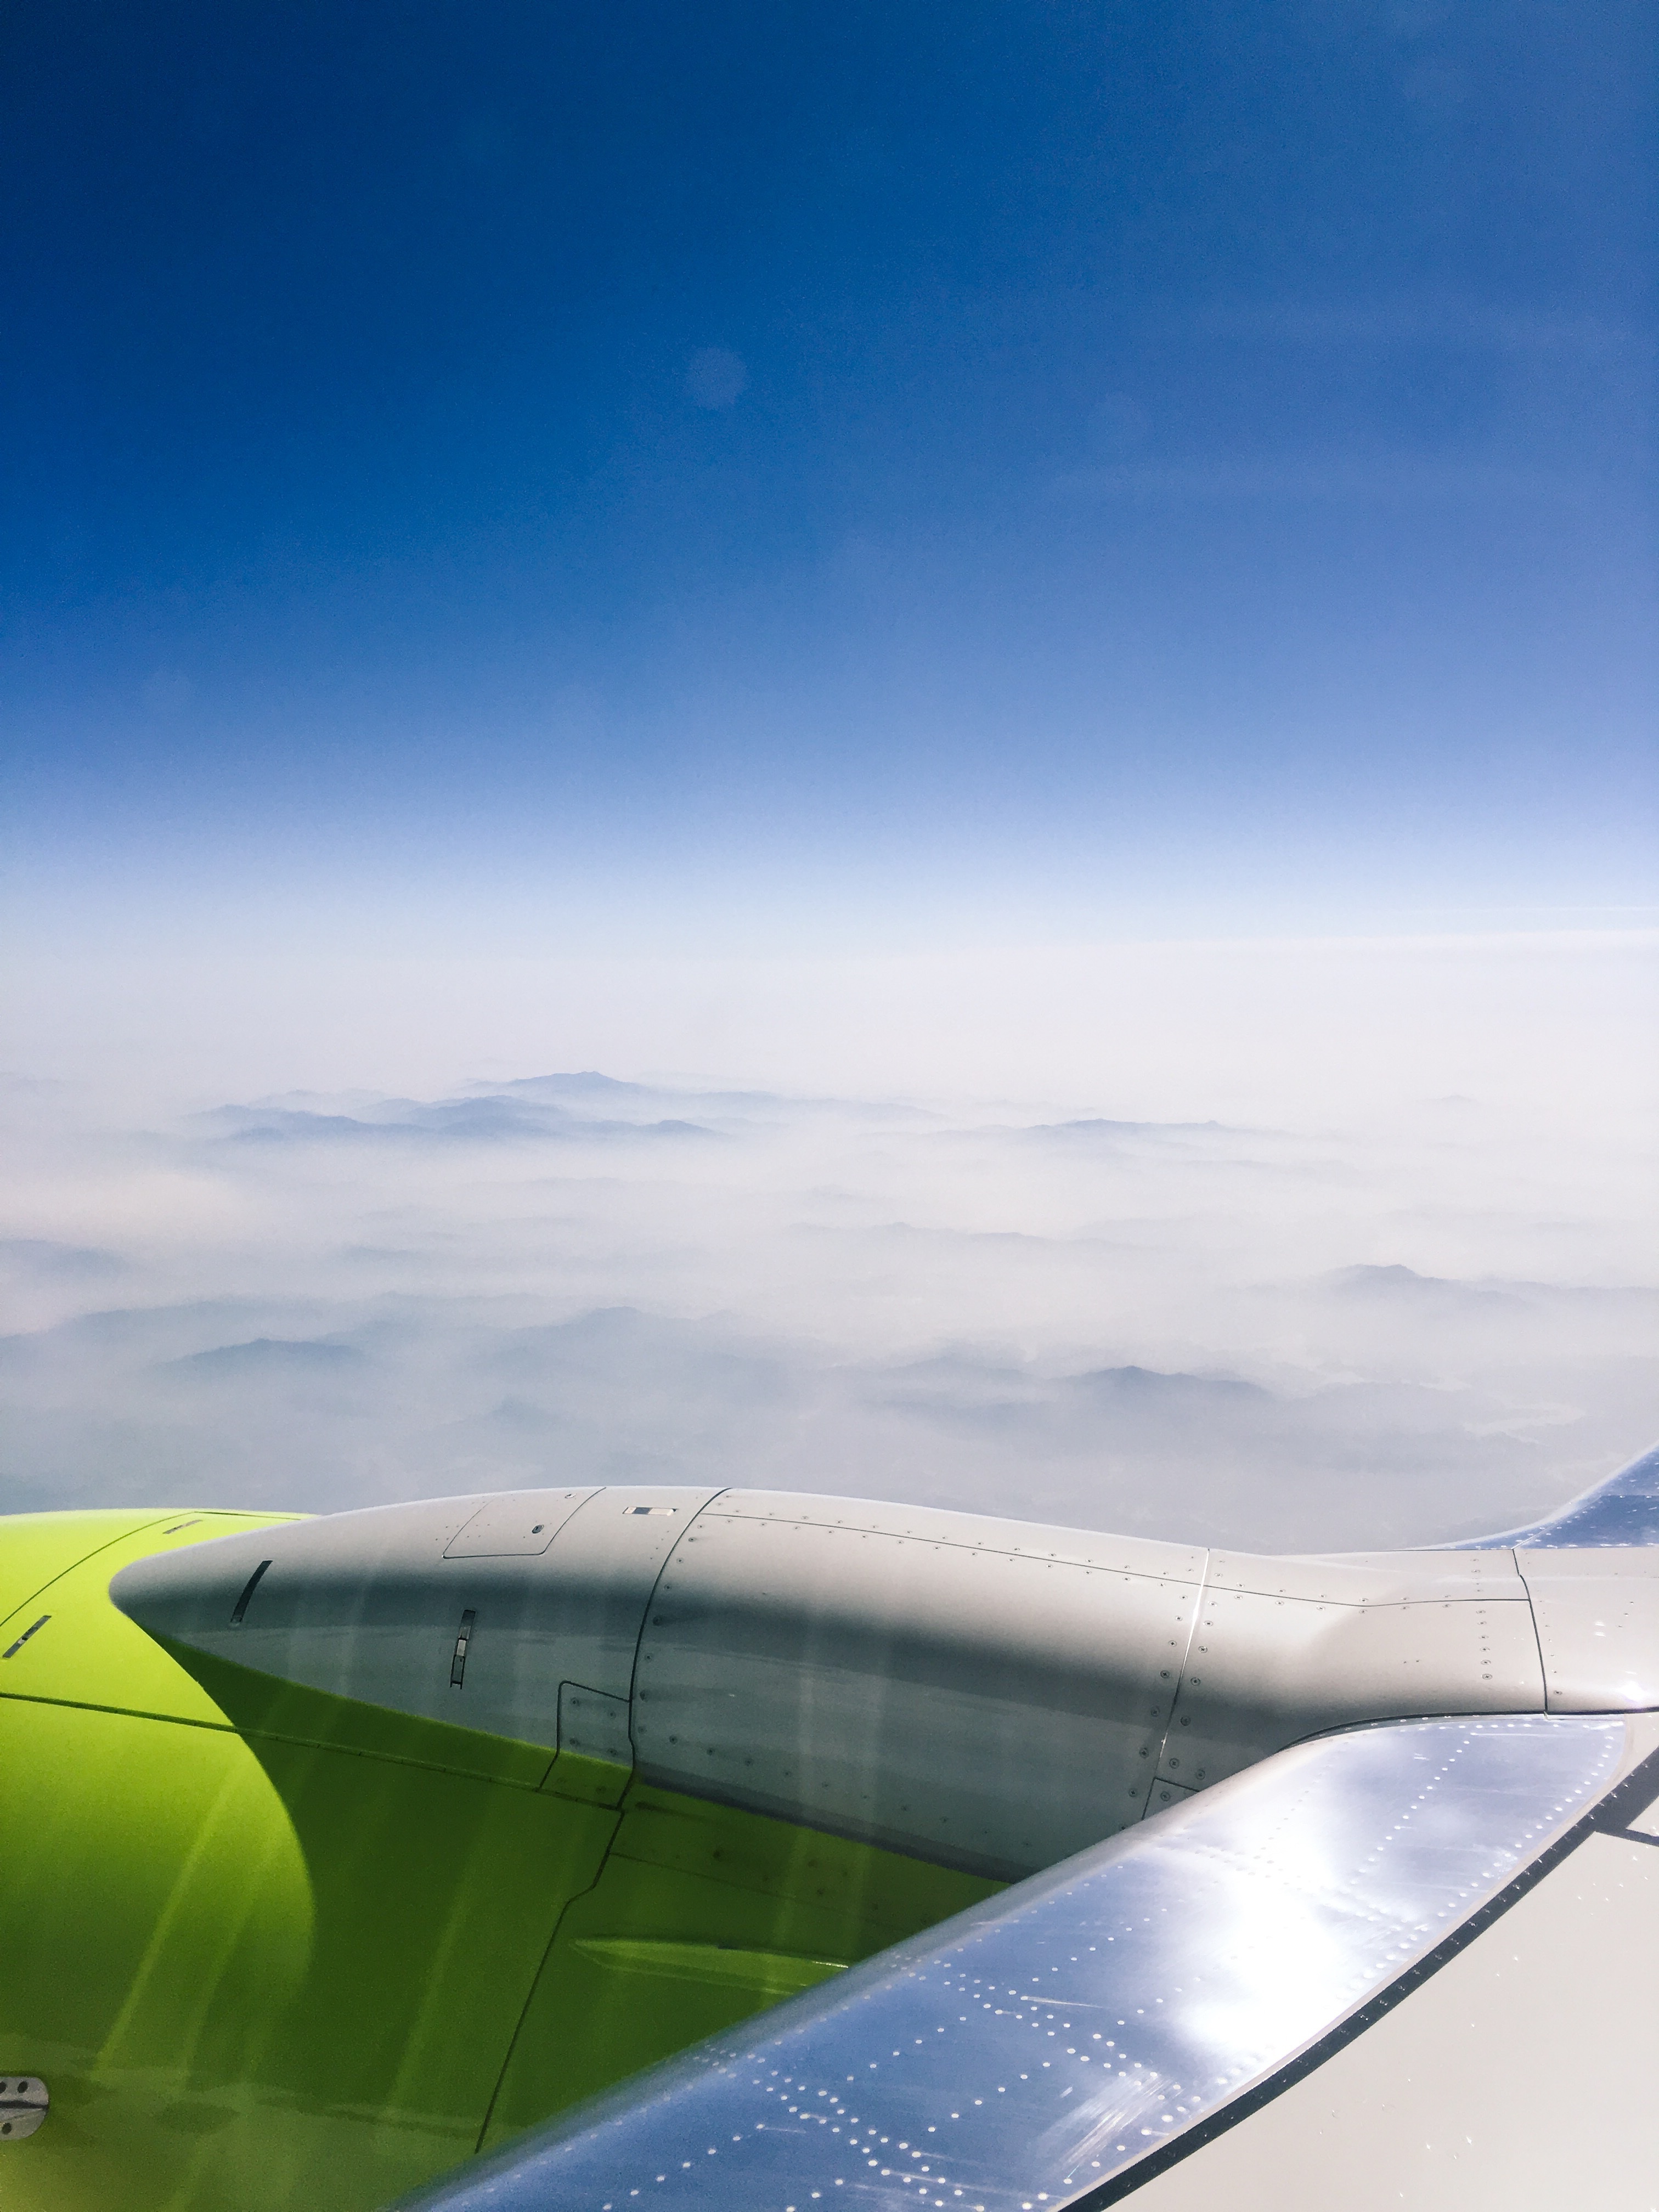
wing, cloud, sky, airplane, plane, aircraft, vehicle, airline, aviation, flight, blue, airliner, takeoff, jet aircraft, air travel, atmosphere of earth, wide body aircraft